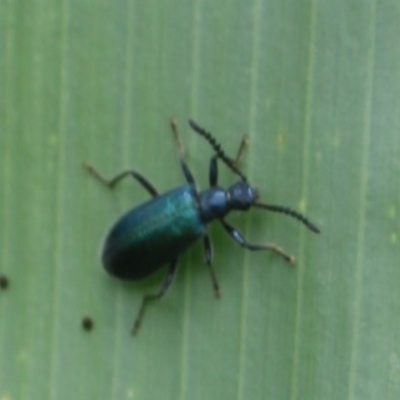
Crop: Maize
Condition: leaf beetle